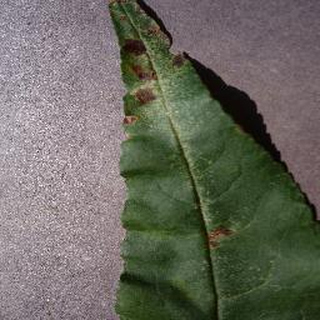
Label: peach_bacterial_spot